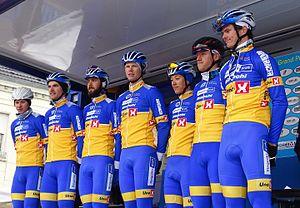
Reportage réalisé le dimanche 6 mars à l'occasion du départ et de l'arrivée du Grand Prix de Lillers-Souvenir Bruno Comini 2016 à Lillers, Pas-de-Calais, Nord-Pas-de-Calais, France.
L'équipe cycliste Ringeriks-Kraft est une équipe cycliste norvégienne ayant le statut d'équipe continentale.